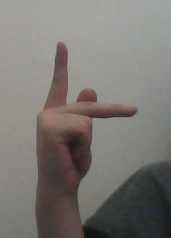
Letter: dha